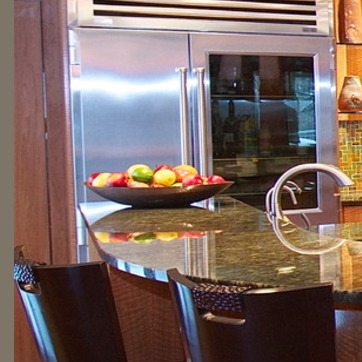
Material: food